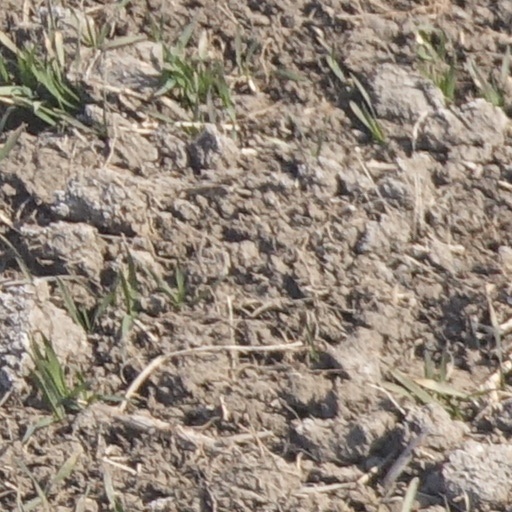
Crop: wheat